Robert Ernest Vinson

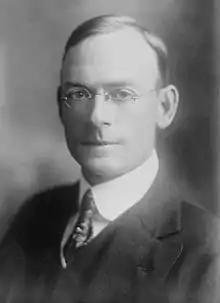
Vinson in 1916

Rev. Robert Ernest Vinson (November 4, 1876 – September 2, 1945) was president of the University of Texas at Austin from 1916 to 1923. He was president of Western Reserve University, now Case Western Reserve University, from 1923 to 1933.